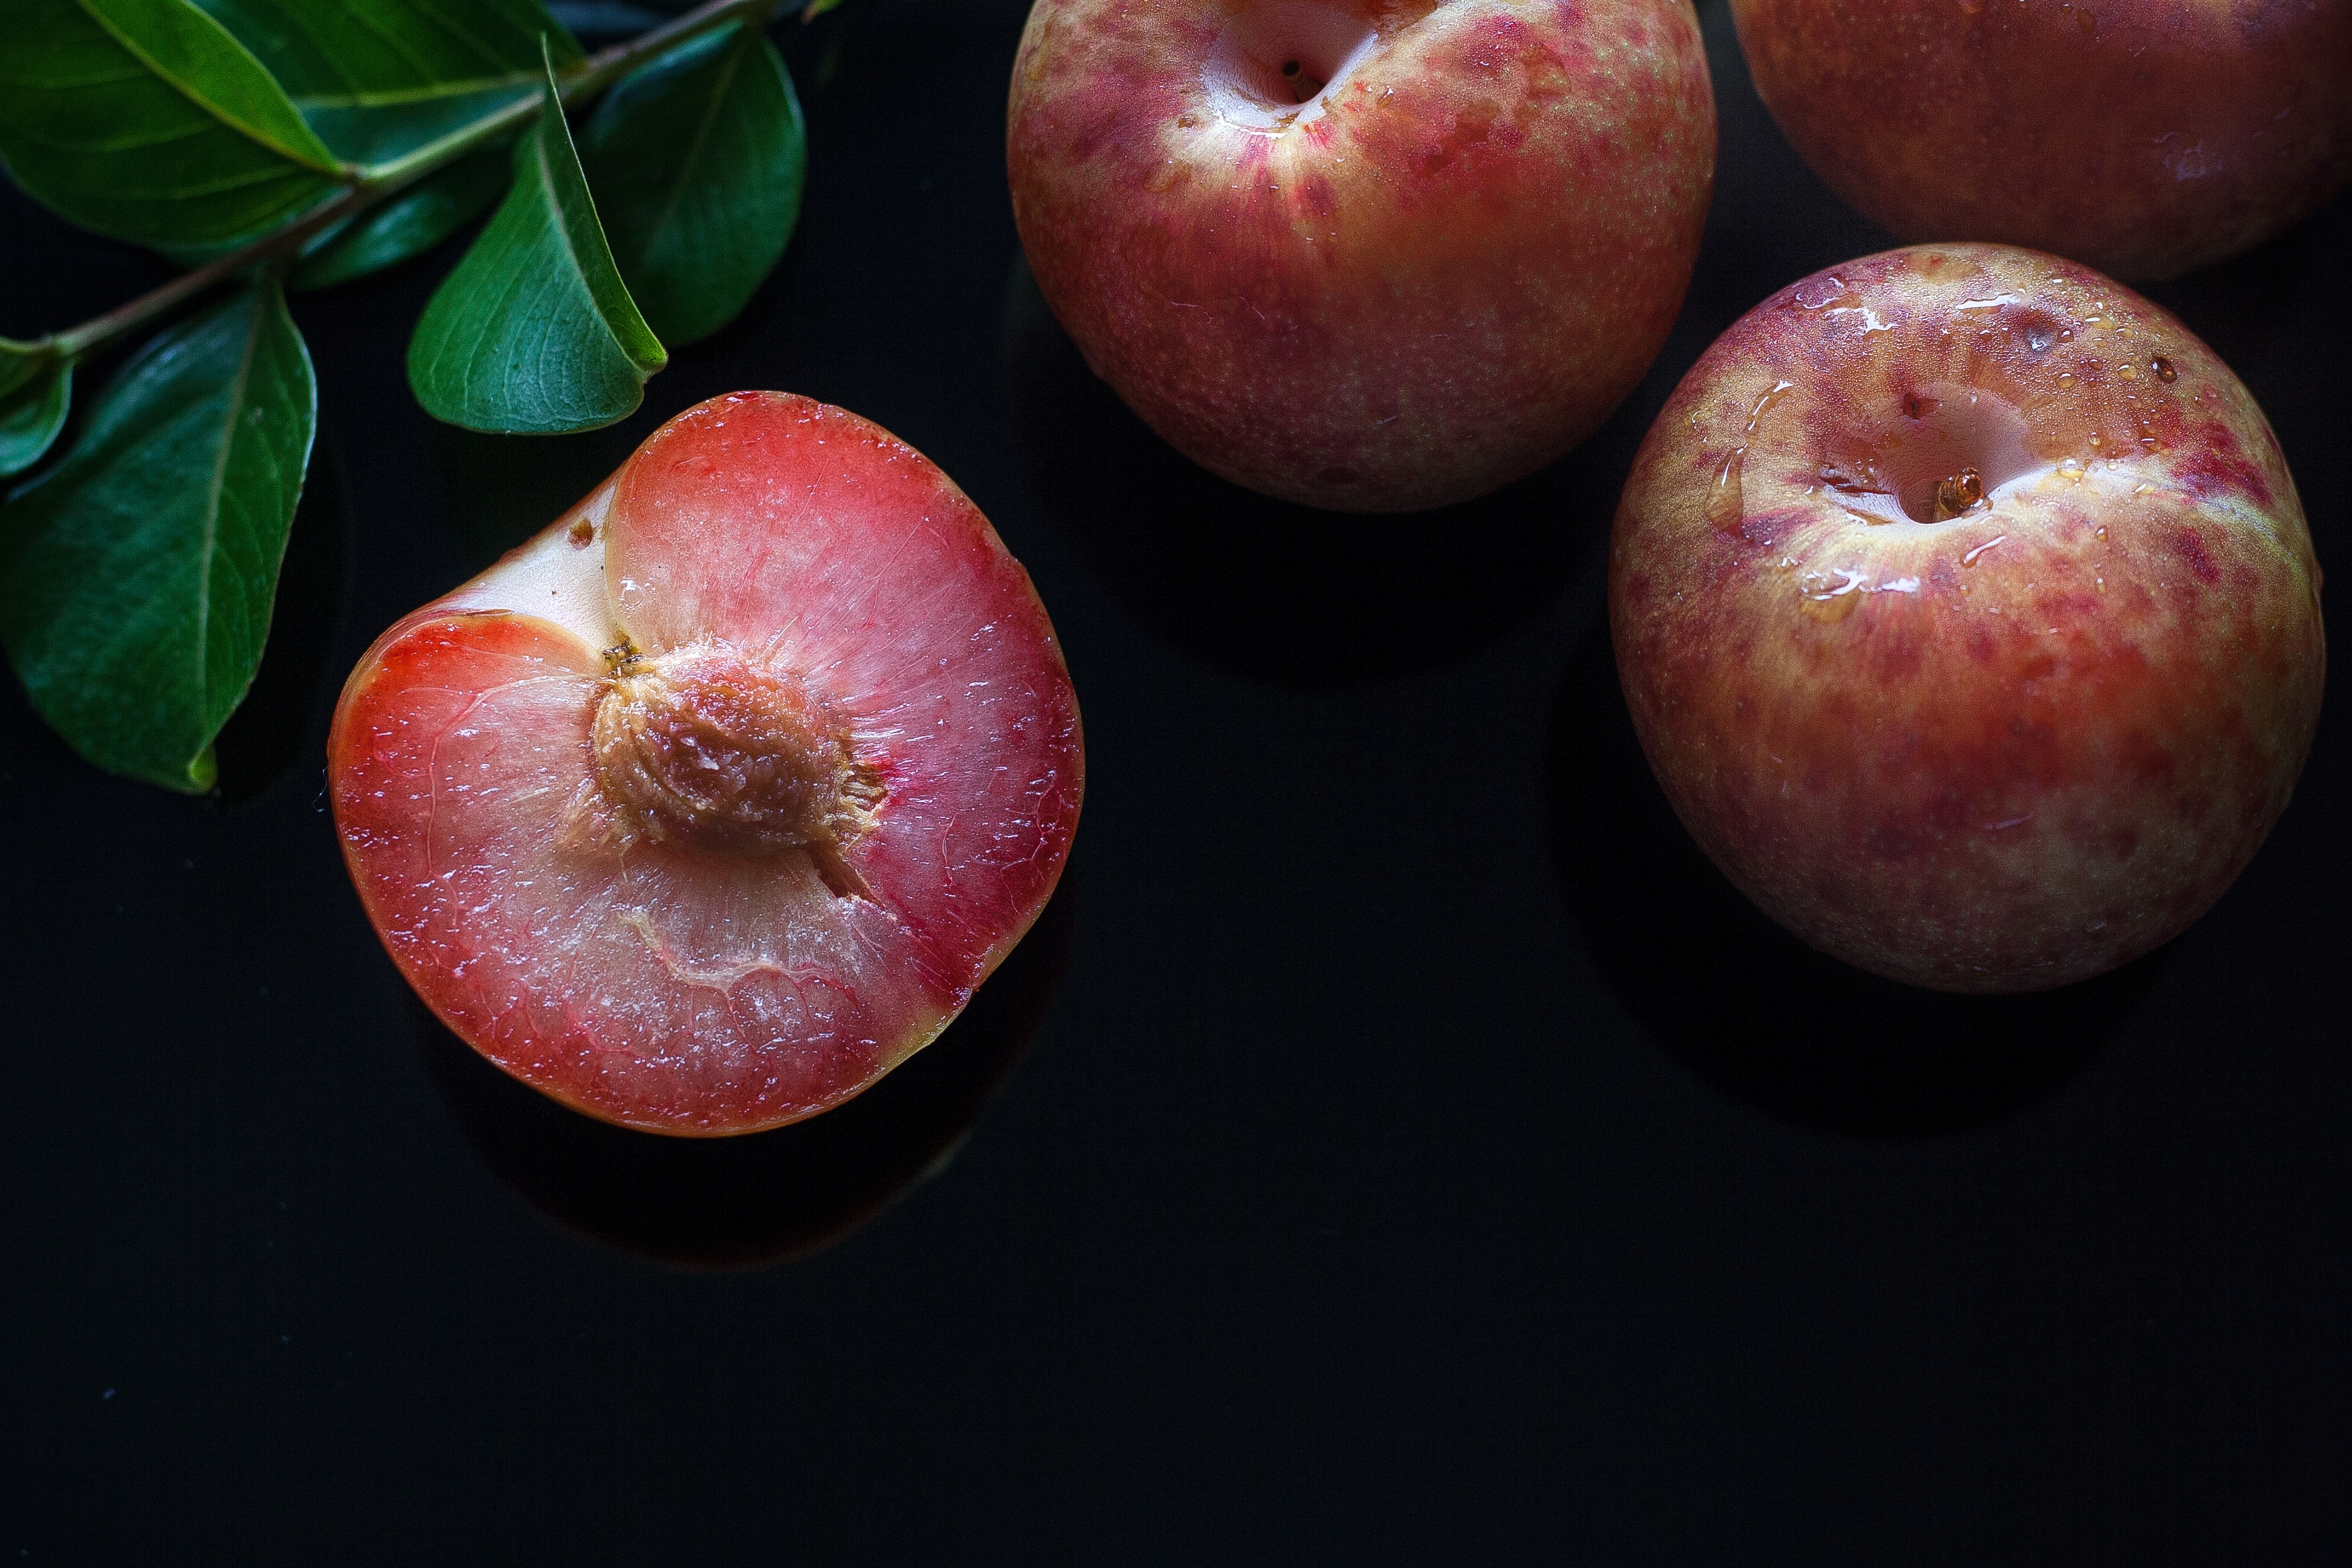
apple, table, nature, plant, fruit, sweet, rustic, summer, ripe, food, red, harvest, produce, macro, natural, fresh, agriculture, juicy, healthy, delicious, freshness, eating, tasty, vegetarian, raw, plums, organic, whole, flowering plant, rose family, breakfast table, healthy lifestyle, nectarine, land plant, rose order, pluot